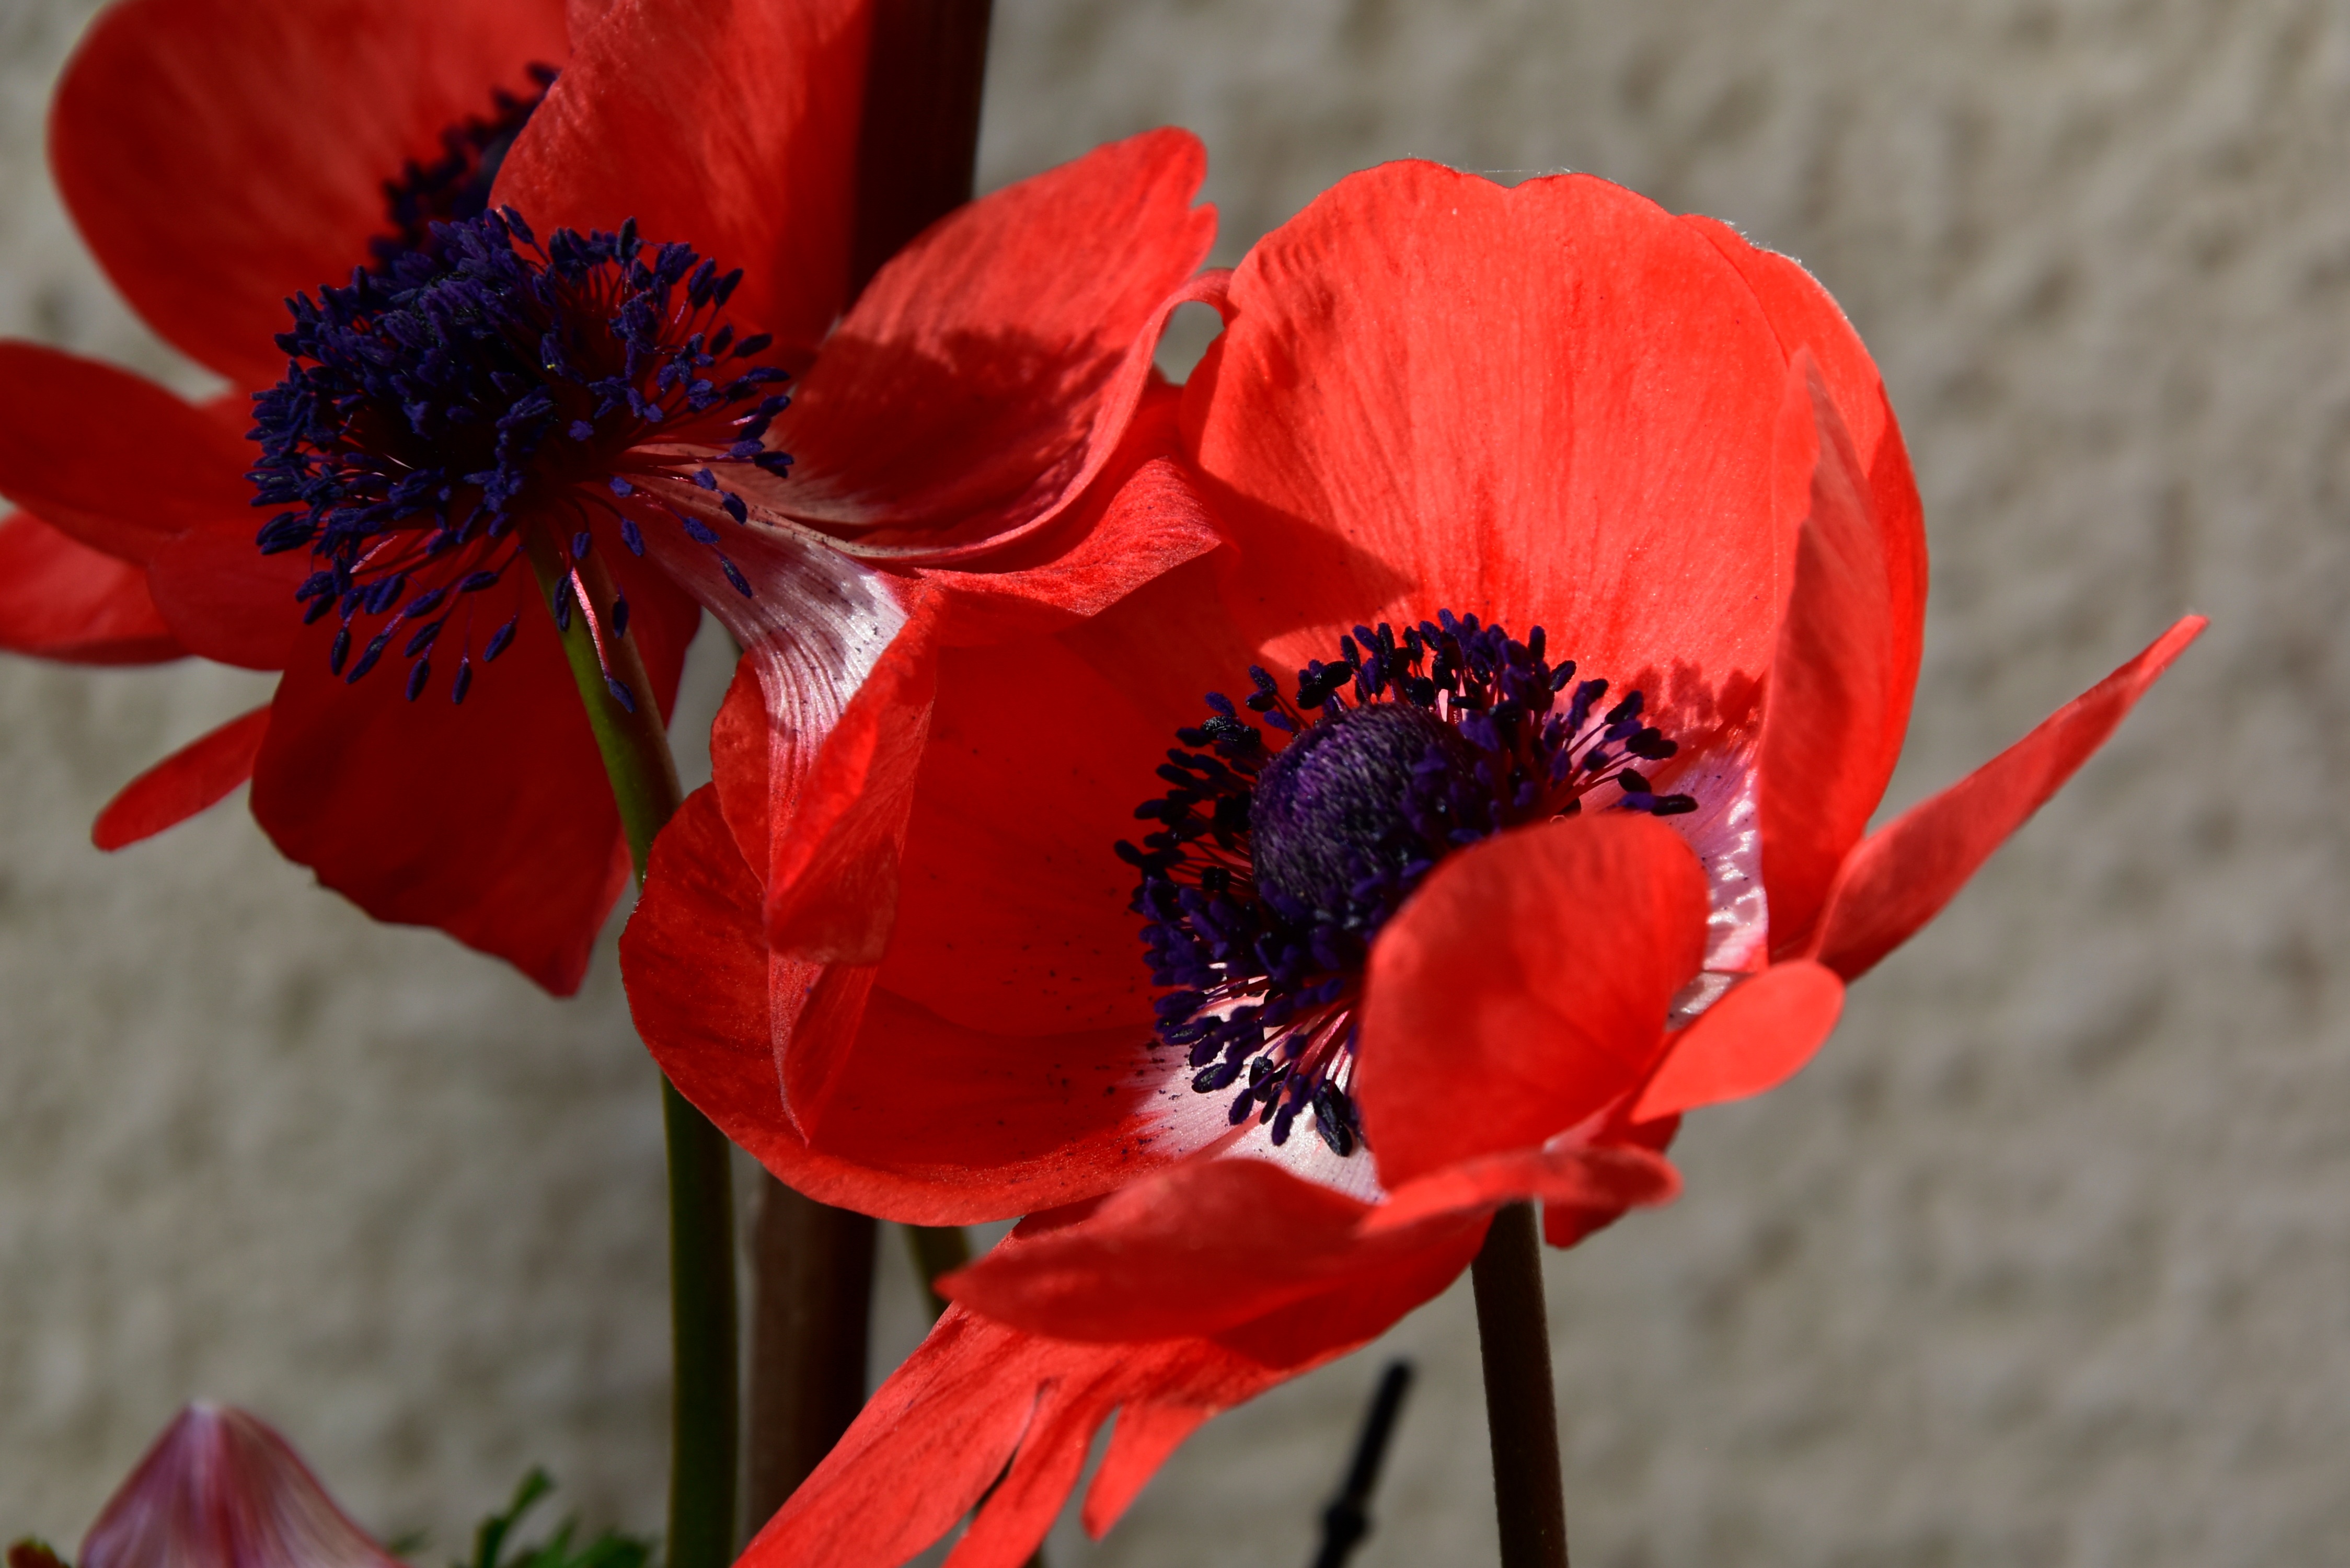
blossom, plant, photography, flower, petal, red, flora, close up, poppy, coquelicot, macro photography, flowering plant, land plant, poppy family